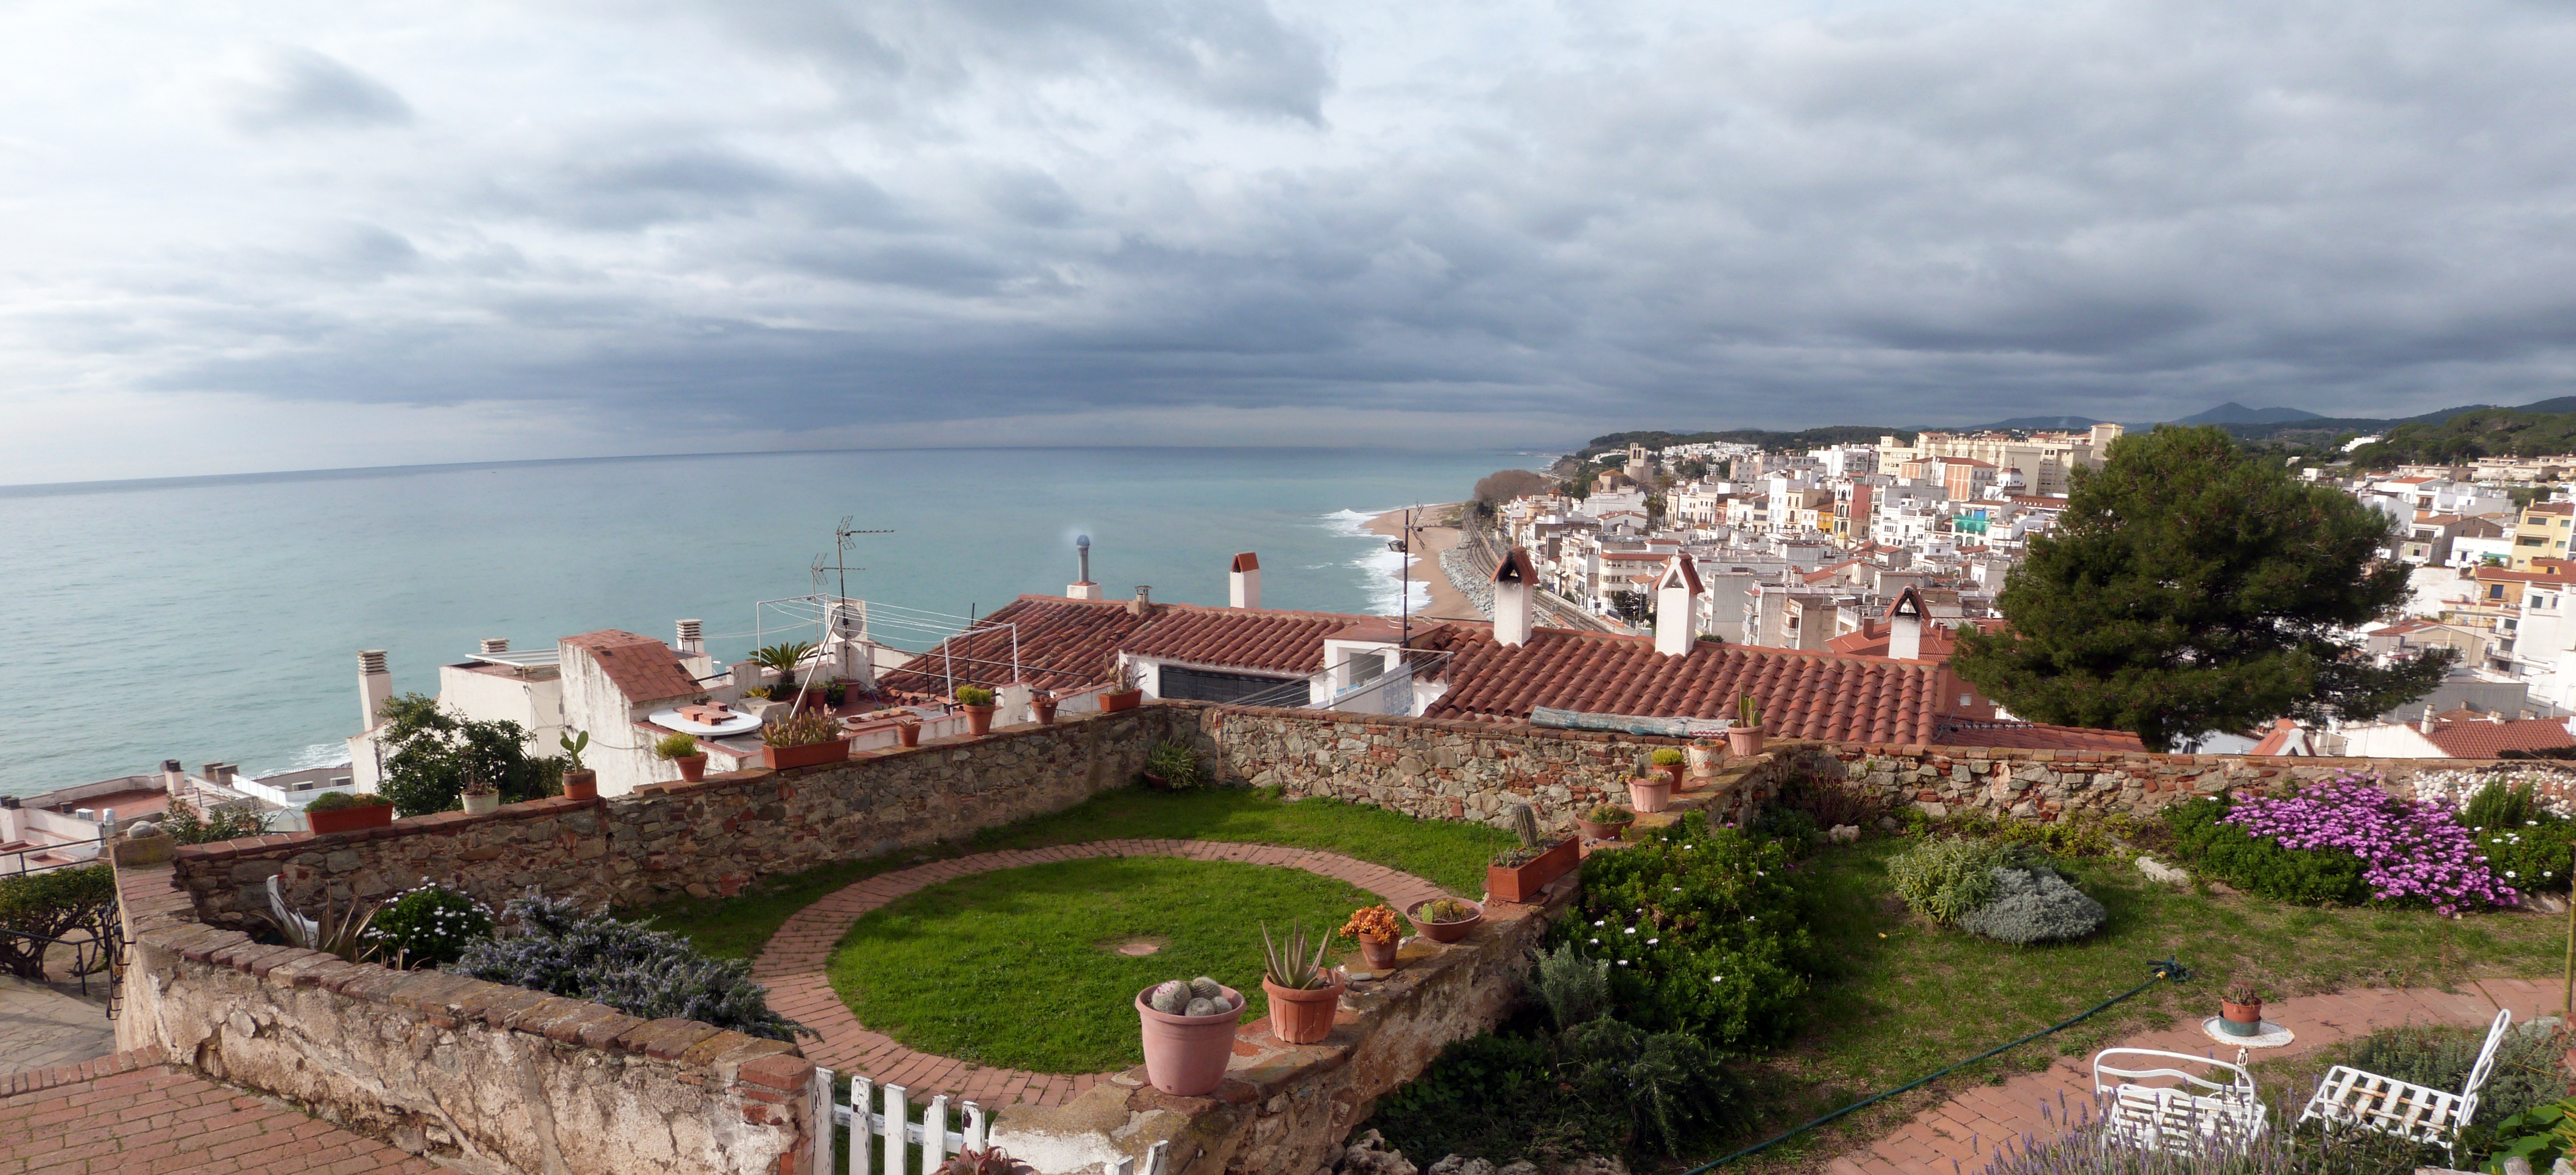
beach, landscape, sea, coast, water, horizon, architecture, people, sky, sun, villa, mansion, town, view, panorama, vacation, village, panoramic, mediterranean, castle, property, blue, tourism, barcelona, old town, clouds, terrace, buildings, houses, monastery, catalunya, catalonia, estate, viewpoint, maresme, panoramic view